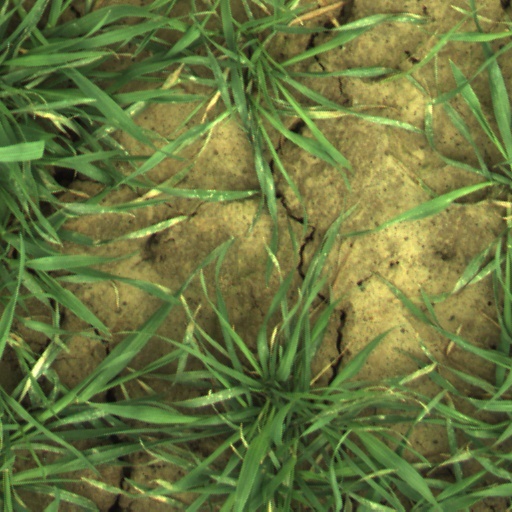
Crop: wheat